Schmücke

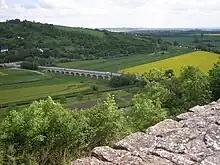
View from the Untere Sachsenburg over the Thuringian Gate to the northwestern end of the Schmücke with the bridge over the Unstrut carrying the B 85 and B 86

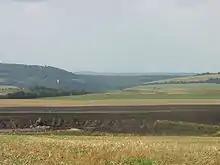
The Thuringian Gate from the south: on the horizon is the Kyffhäuser Monument; the forested ridge with the Obere and Untere Sachsenburg on the left is the eastern end of the Hainleite; opposite on the right is the start of the Schmücke.

The Schmücke, also called the Kahle Schmücke, is a hill ridge up to and only about 7 km² in area. It lies within the districts of Kyffhäuserkreis and Sömmerda in the German state of Thuringia.